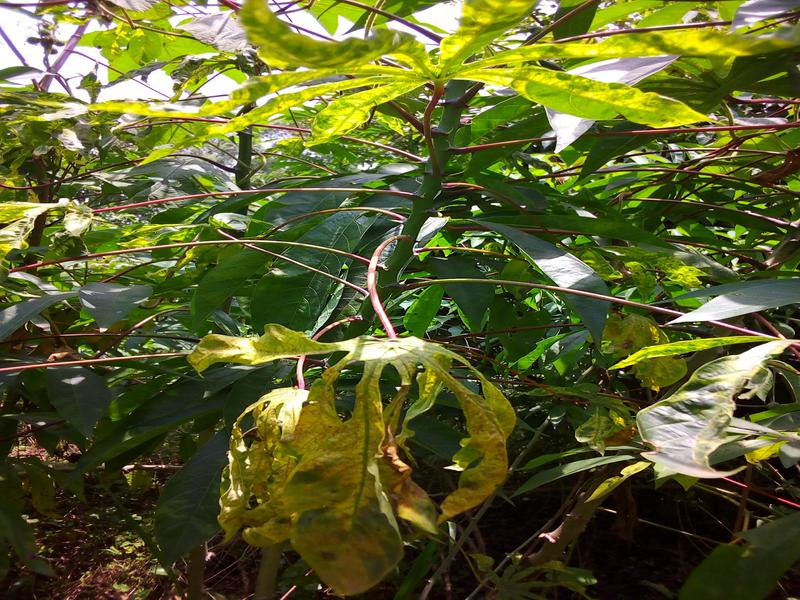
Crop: cassava
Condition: bacterial_blight